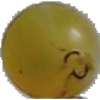
Label: Grape White 3